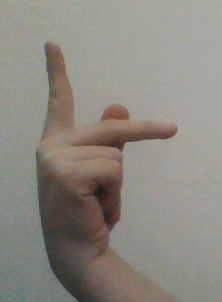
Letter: dha